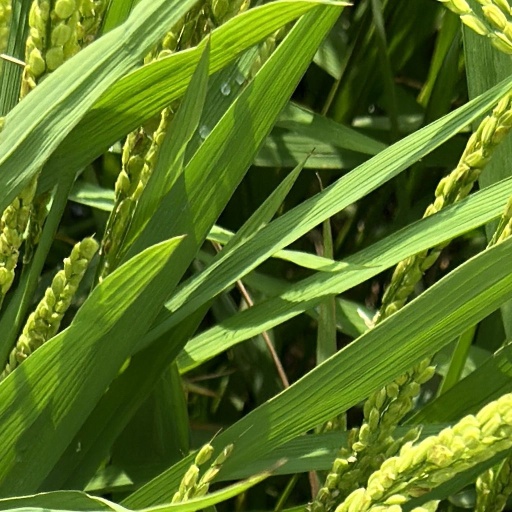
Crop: rice